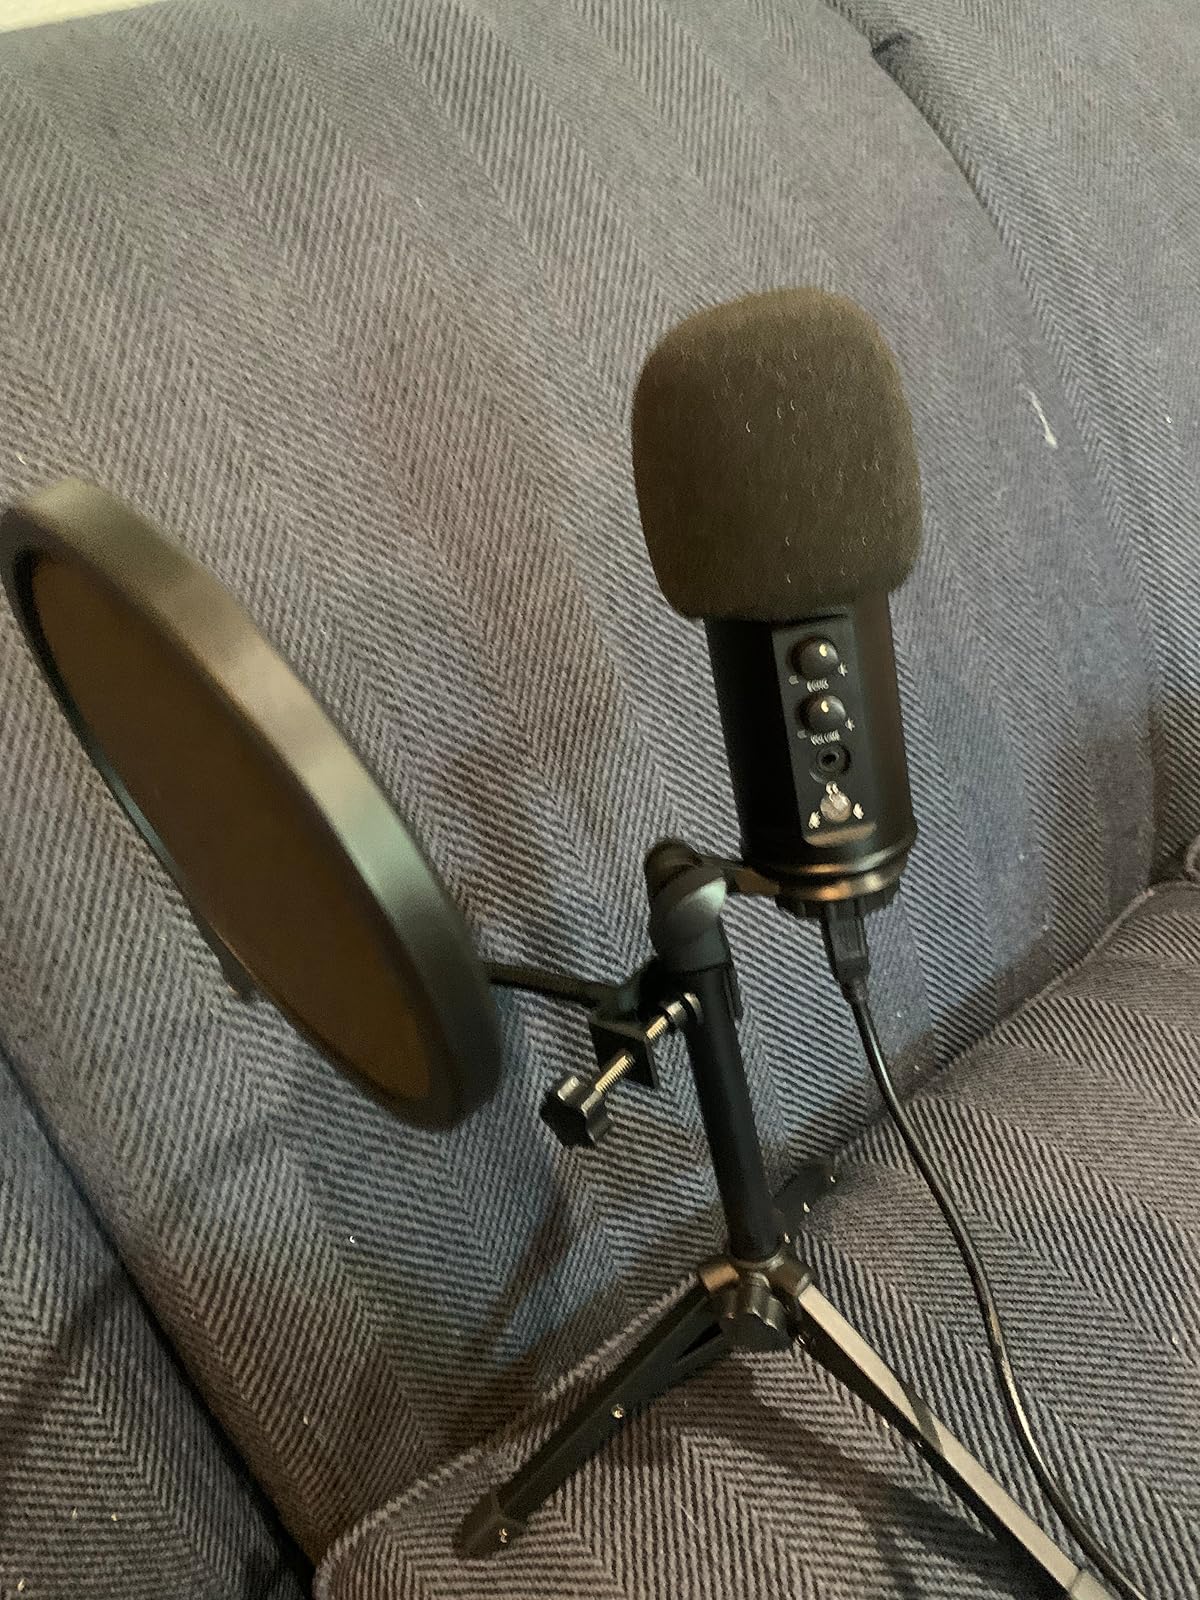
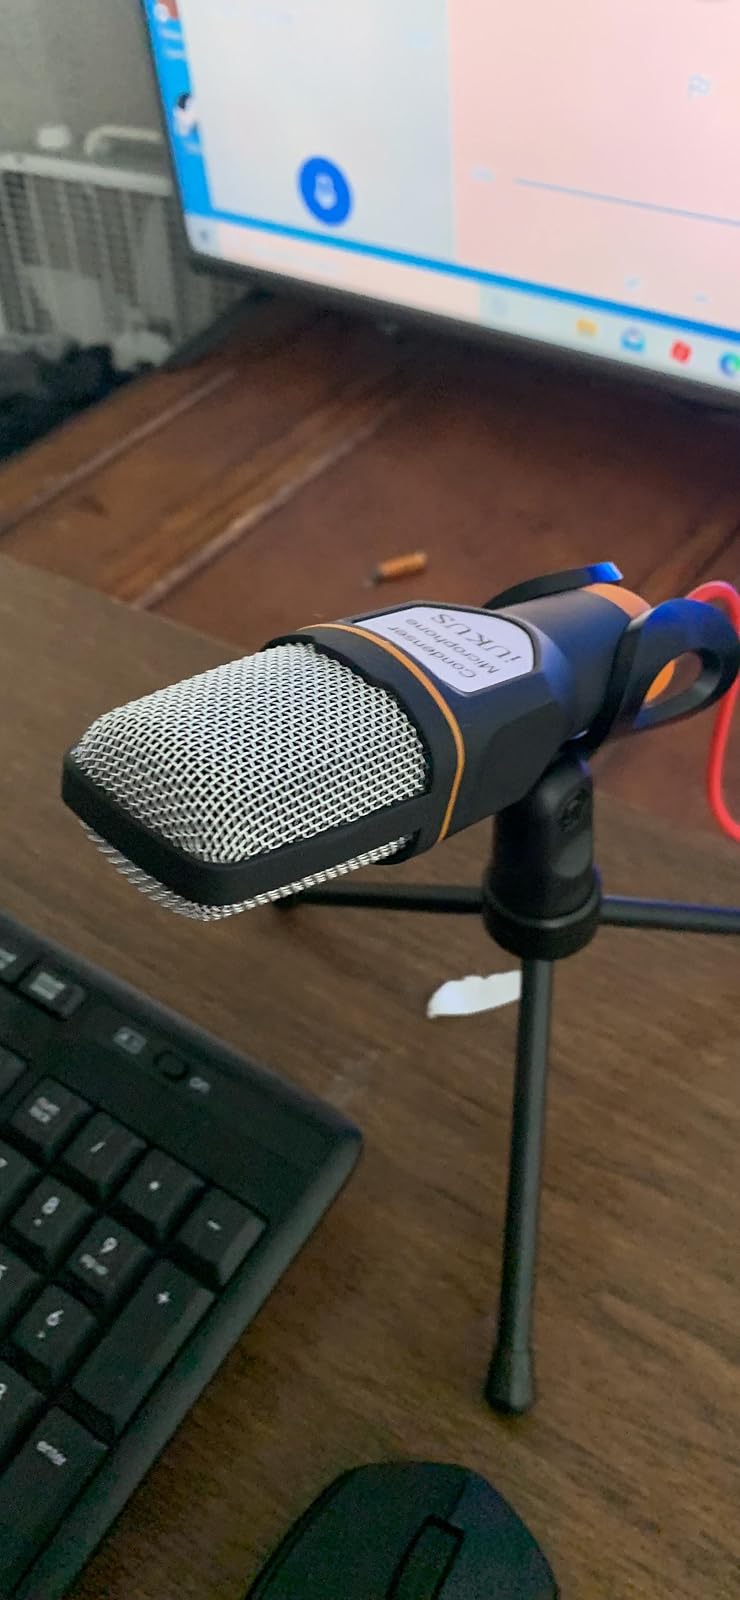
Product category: microphone
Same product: no